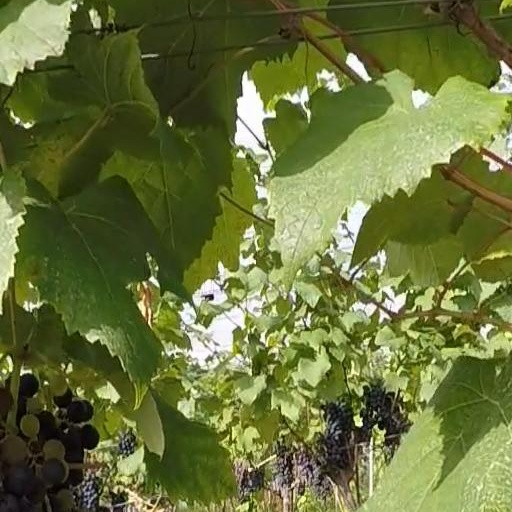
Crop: grape